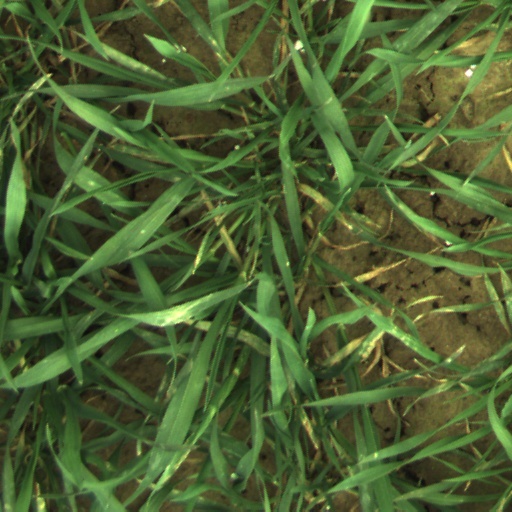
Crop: wheat